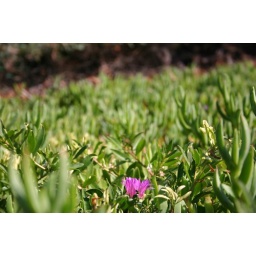
Lonely flower near beach